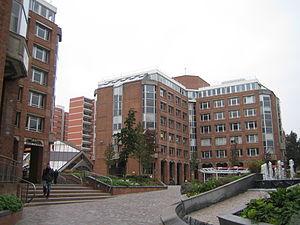
Place Salvador Allende à Villeneuve d'Ascq
La politique des villes nouvelles françaises est une politique d'aménagement du territoire mise en œuvre en France à partir du milieu des années 1960 jusqu'à nos jours, et ayant pour application pratique la réalisation de neuf villes nouvelles sur le territoire. L'objectif principal du plan est d'éviter la concentration urbaine dans les grandes métropoles et notamment à Paris et de réaliser un développement urbain multipolaire.
Hôtel-de-Ville est un quartier de la ville de Villeneuve-d'Ascq dans le département du Nord.